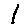
Label: 1